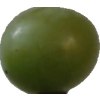
Label: grape